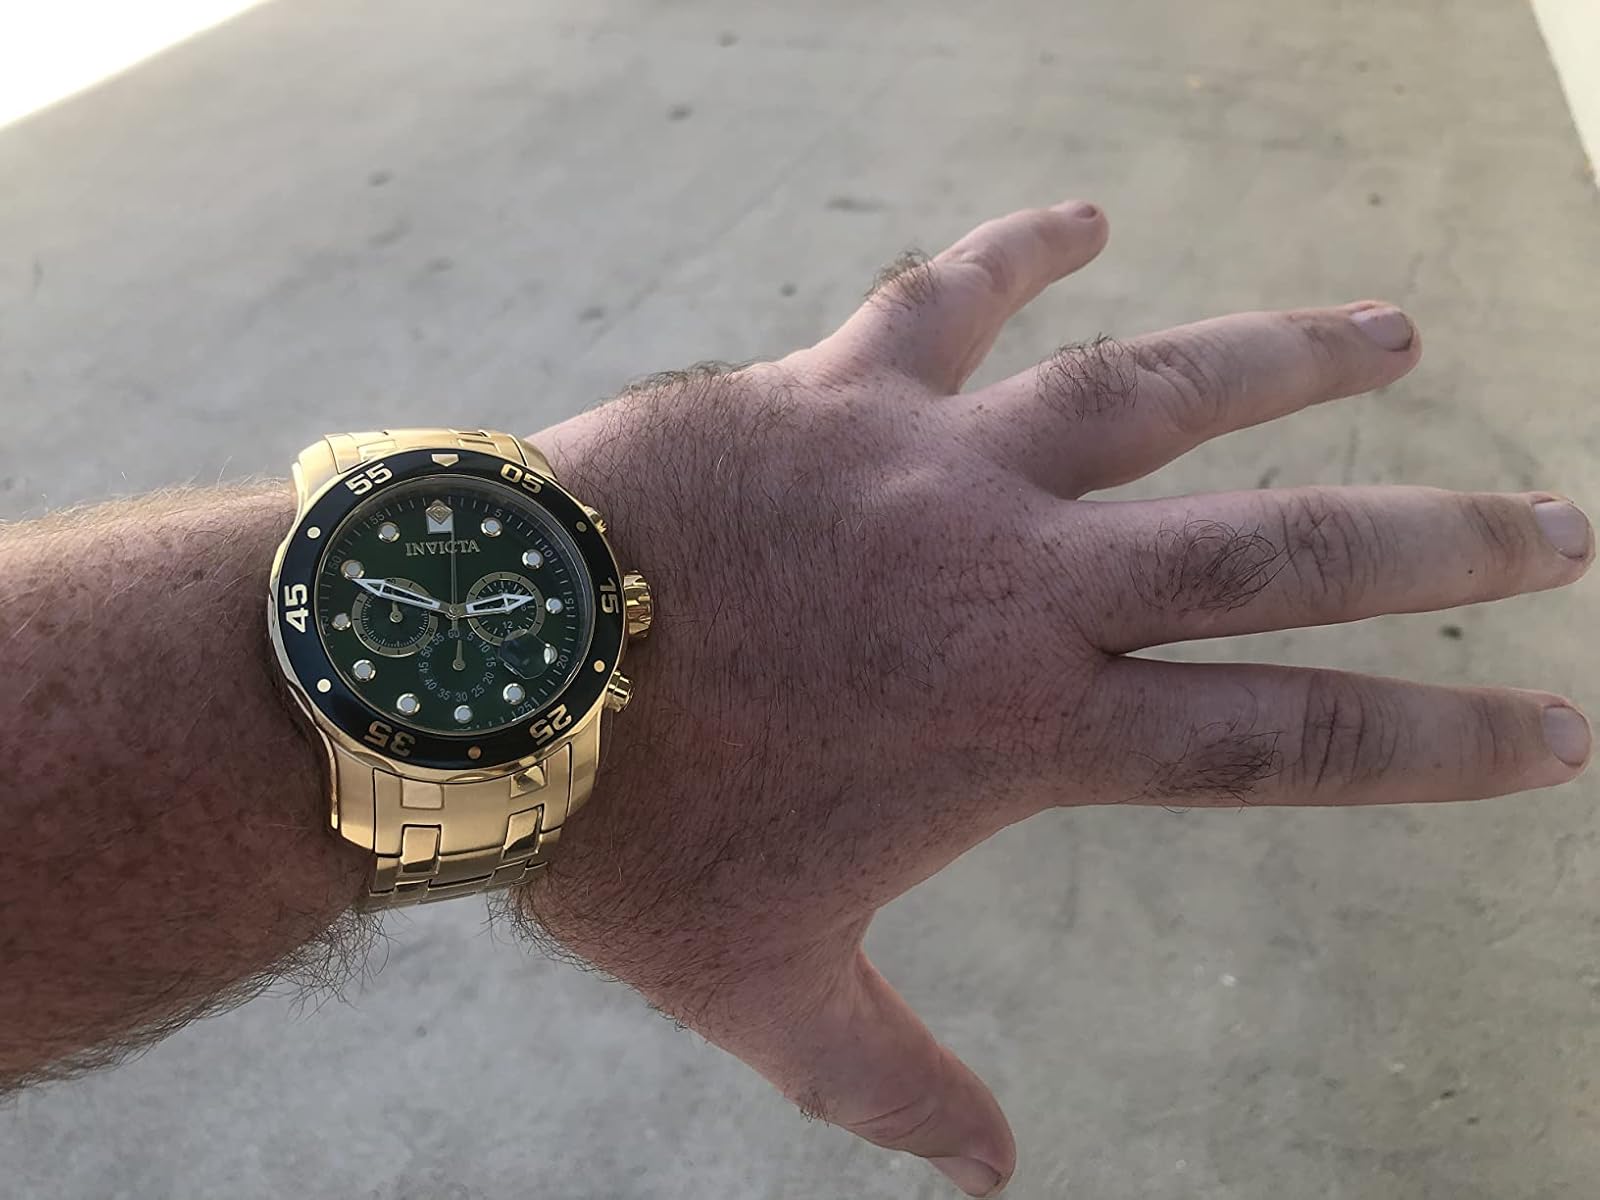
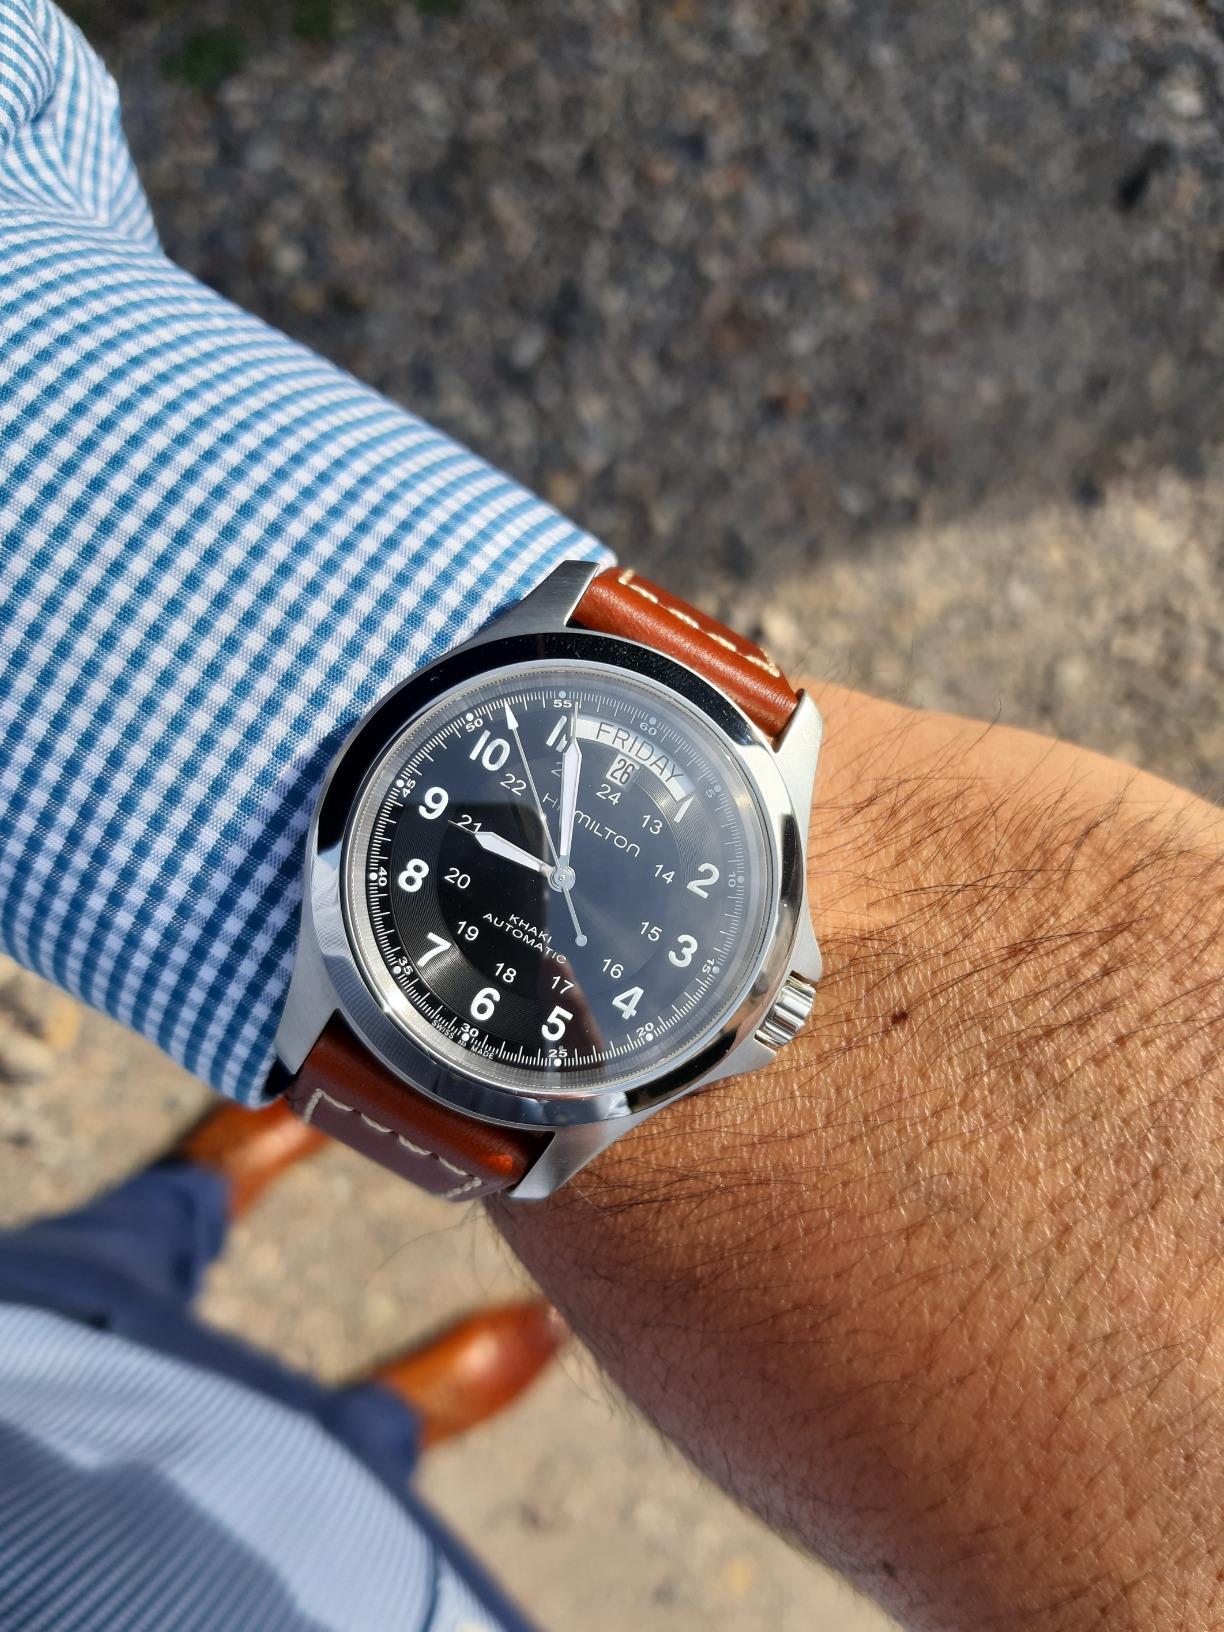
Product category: accessories_watch
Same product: no